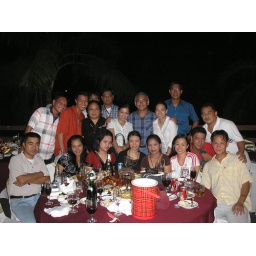
with the GM, the birthday boy in blue striped polo...